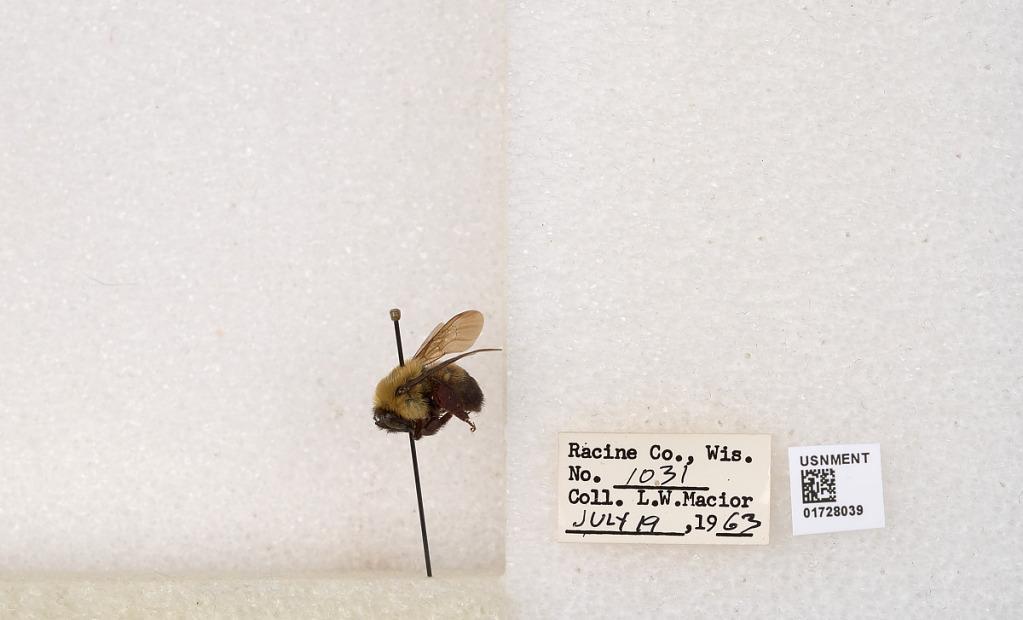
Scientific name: Bombus (Separatobombus) griseocollis (De Geer)
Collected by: L. Macior
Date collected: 1963-7-19
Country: United States
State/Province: Wisconsin
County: Racine
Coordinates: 42.7299, -87.8123